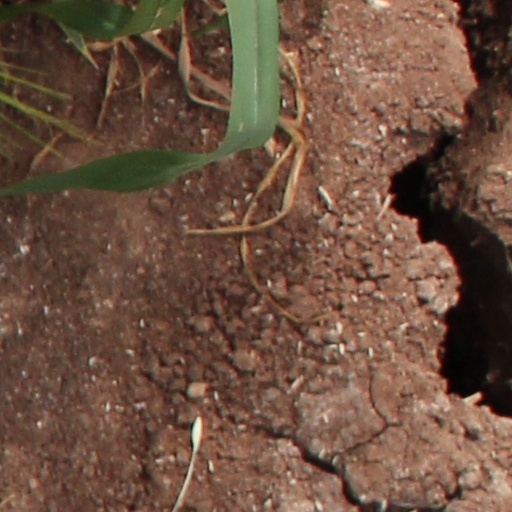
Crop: wheat